Soviet locomotive class VM

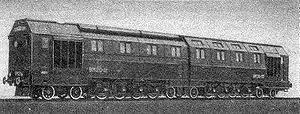
VM or BM class diesel-electric locomotive

The VM was an experimental Soviet diesel-electric locomotive named after Vyacheslav Molotov (Russian: Вячеслав Молотов). It was a two-unit machine of 2-Do-1+1-Do-2 wheel arrangement and only one pair of locomotives was built.